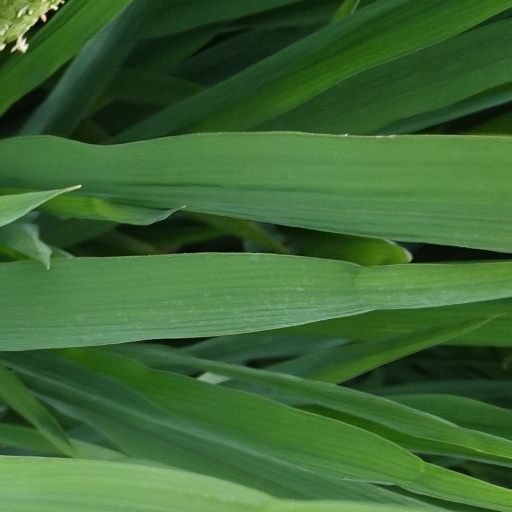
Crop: rice